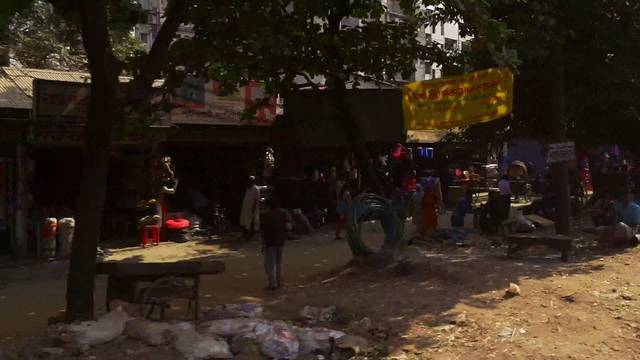
Region: Bangladesh
Coordinates: 23.805, 90.402